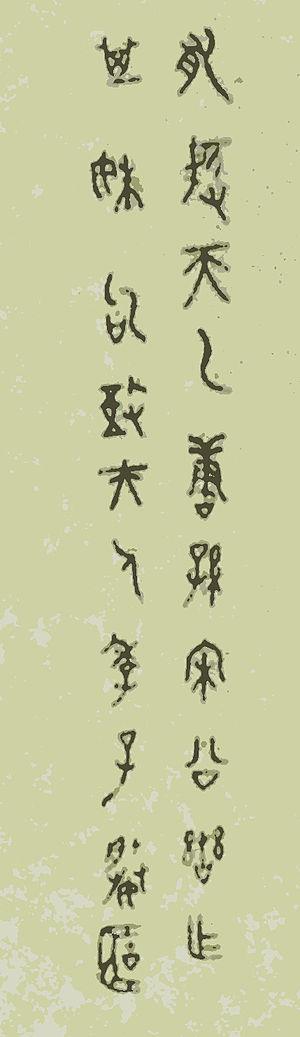
La période des Printemps et Automnes ou période Chunqiu désigne, dans l'histoire de Chine, la première partie de la dynastie des Zhou orientaux, c'est-à-dire une période allant d'environ 771 à 481/453 av. J.-C. Elle tire son nom des Annales des Printemps et Automnes, une chronique des événements survenus entre 722 et 481 av. J.-C. issue des scribes de l'État de Lu mais concernant aussi les autres États.